Princess Maryam Begum

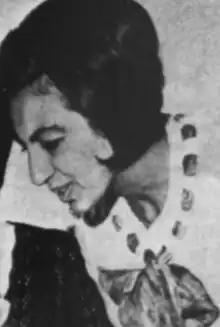
Princess Maryam Begum, from a 1966 publication of the US Department of State

Princess Maryam Begum Naim (2 November 1936 – 25 December 2021) was an Afghan princess. She was the second daughter of King Mohammed Zahir Shah and Queen Humaira Begum.